Nils Hansteen

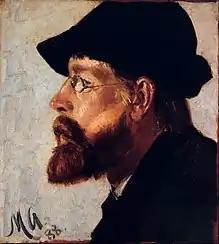
Nils Hansteen. Portrait painted by Michael Ancher, 1888. From the portrait frieze at Skagens Museum.

Nils Severin Lynge Hansteen (27 April 1855 – 11 October 1912) was a Norwegian painter. He was known principally for his landscape painting as well as his marine art, often featuring ships in a stormy seas.